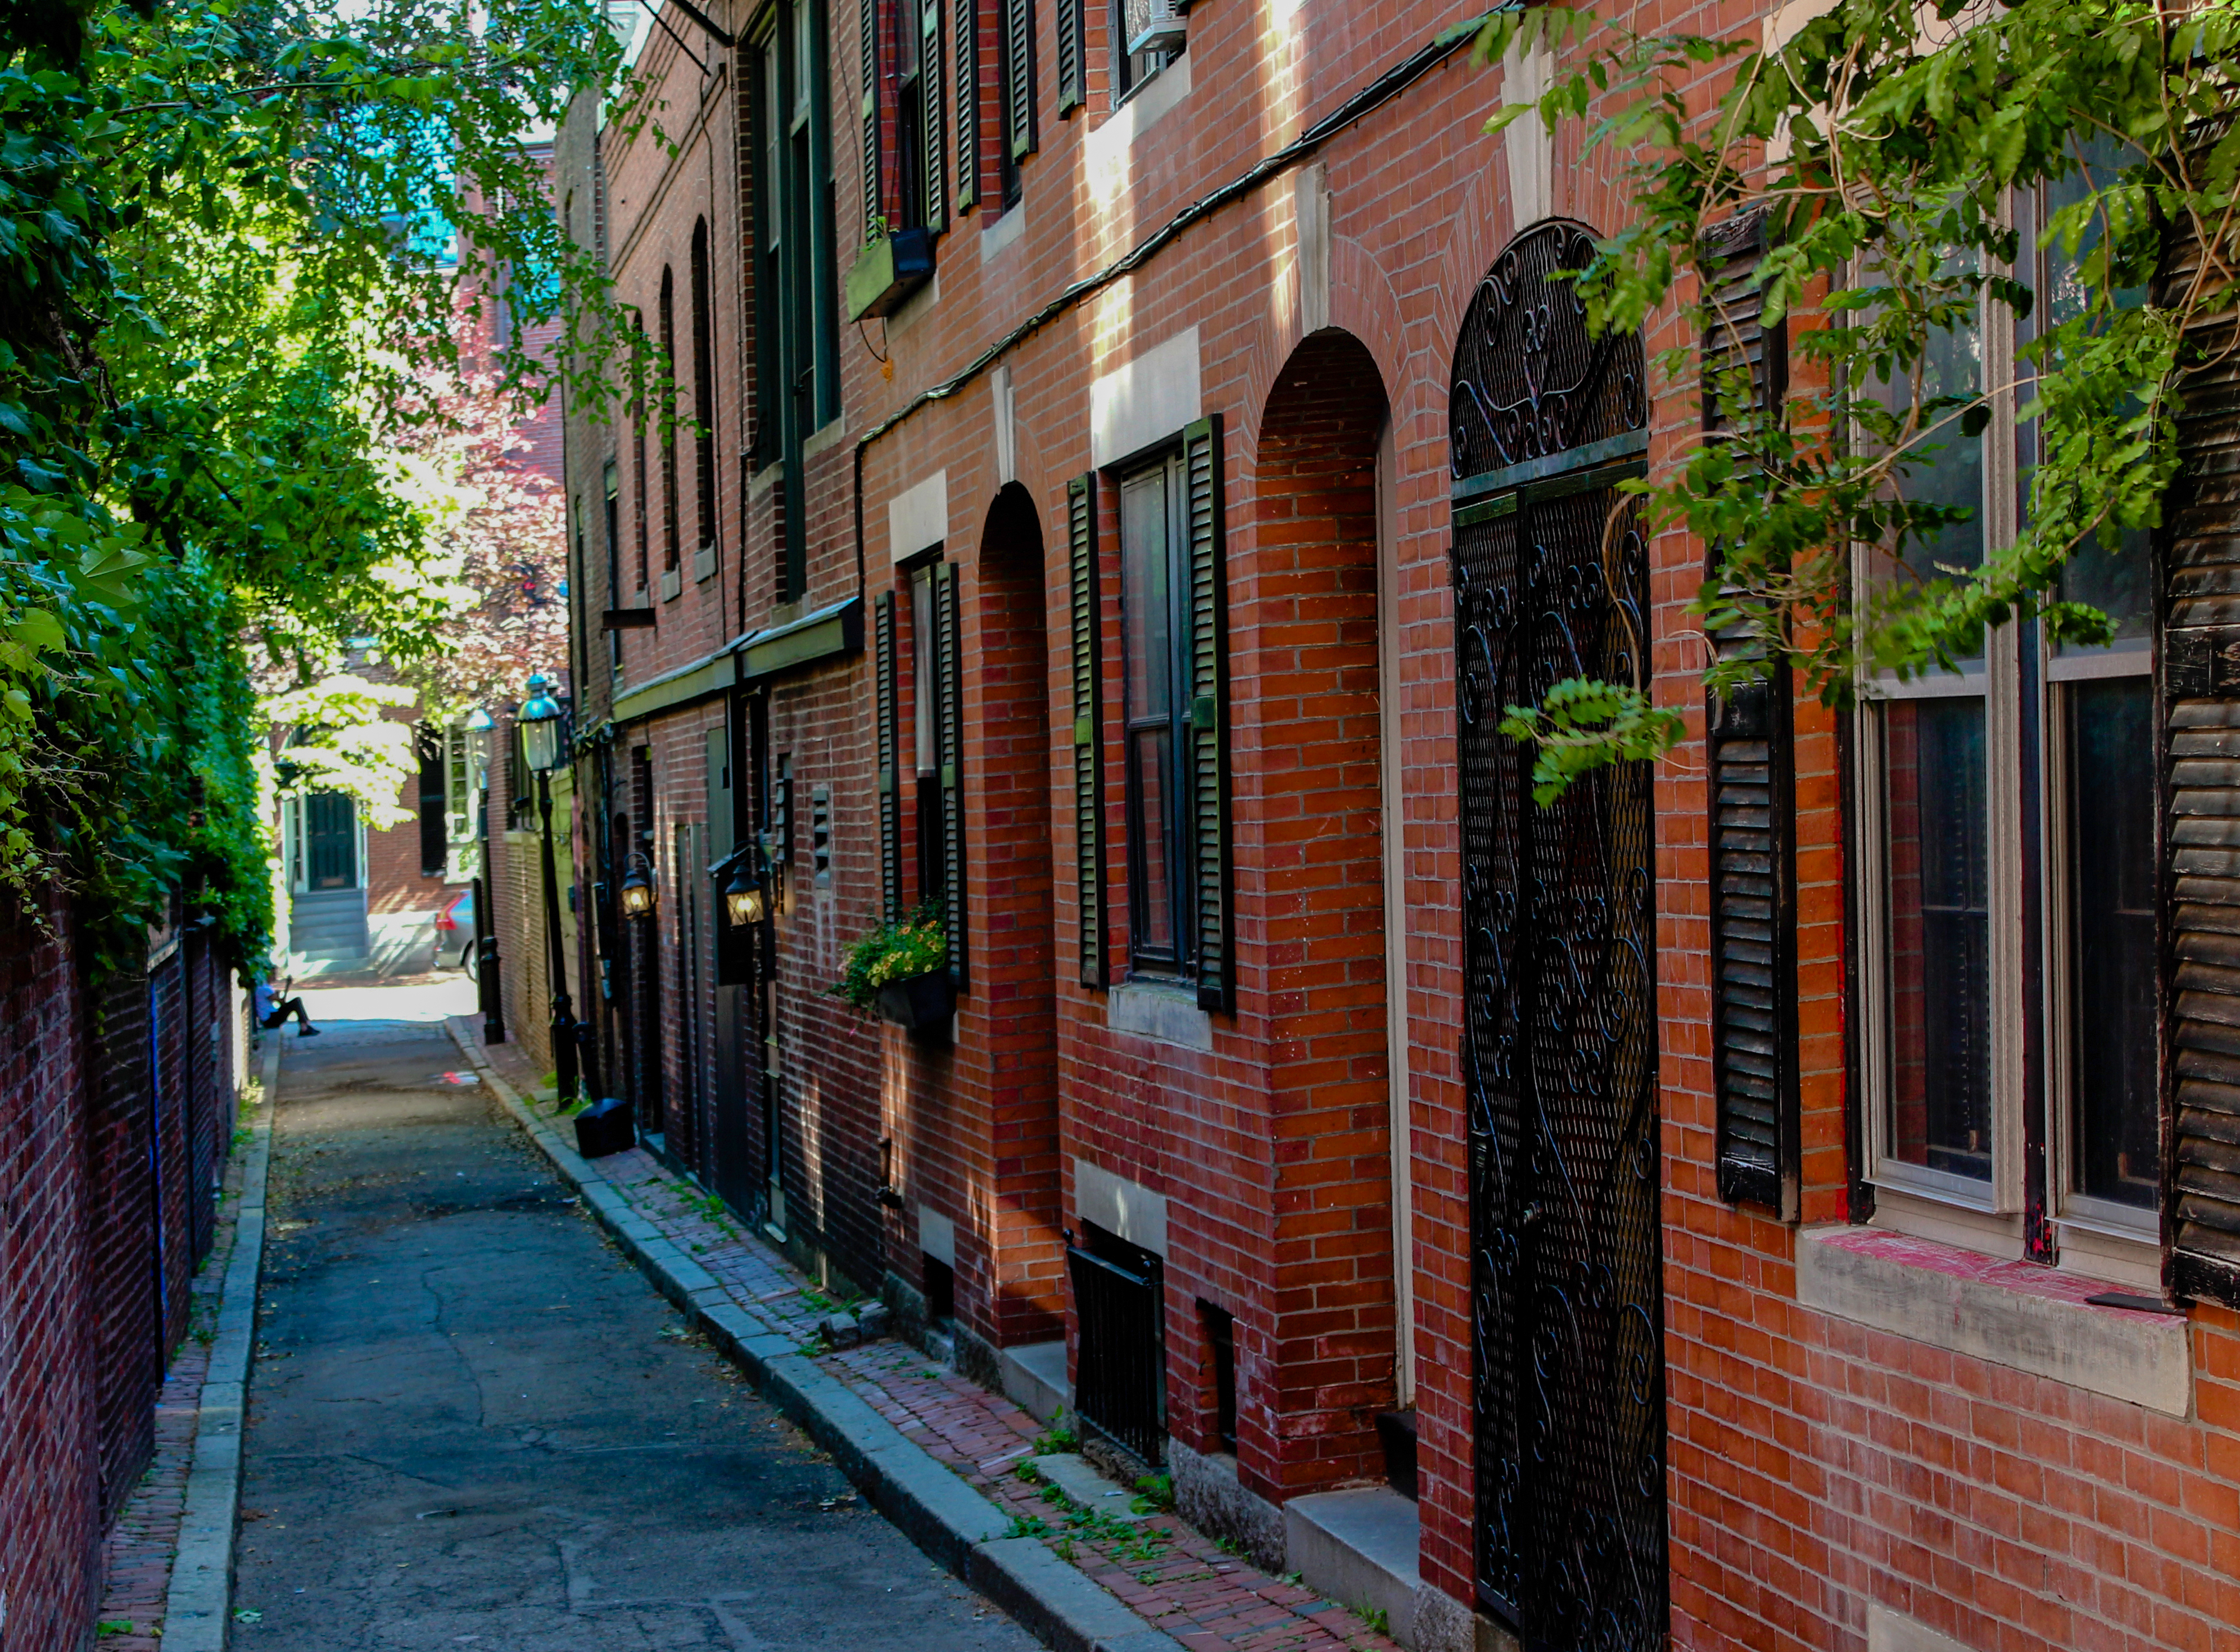
neighbourhood, street, brick, alley, town, urban area, architecture, property, building, house, brickwork, road, human settlement, wall, tree, infrastructure, lane, city, real estate, home, waterway, residential area, cobblestone, facade, apartment, sidewalk, downtown, window, plant, canal, road surface, mixed use, leisure, flooring, walkway, door, nonbuilding structure, tourism